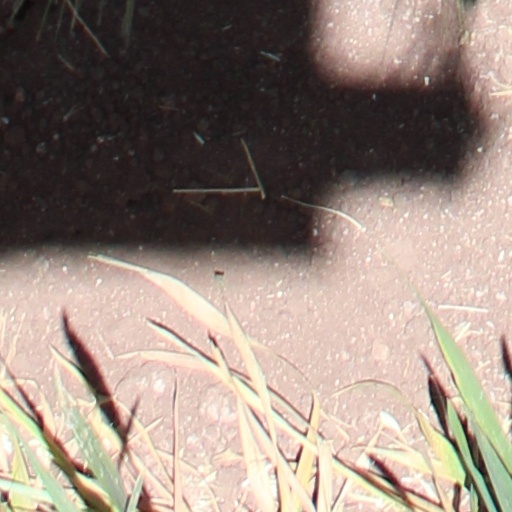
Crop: wheat